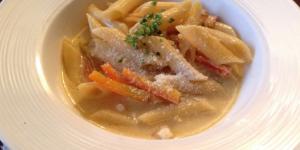
pasta con salsa de queso brie